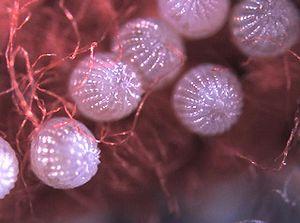
La Noctuelle de la tomate ou l'Armigère, Helicoverpa armigera, est un papillon remarquablement ubiquiste, dont les larves peuvent consommer dans ses régions d'origine une large gamme de plantes herbacées, dont des plantes cultivées. Il s'adapte également aux régions chaudes de l'hémisphère sud